Norton Big 4

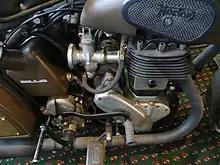
Norton Big Four military outfit (detail)

The WD Big 4 was a development of pre-war trials outfit with a sidecar wheel coupled to the motorcycle rear wheel through a dog clutch and drive shaft. Initial trials were carried out at Studland in Dorset and it coped well with challenging terrain. The simple design also meant it was easy to maintain in the field. All three 18" X 4.00 wheels were interchangeable with various makes of tyres for off-road use.